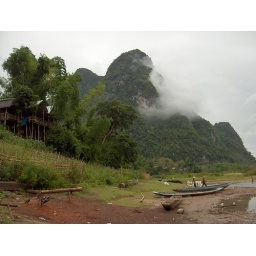
the roadless town- got there by boat. Beautiful lush green mountains